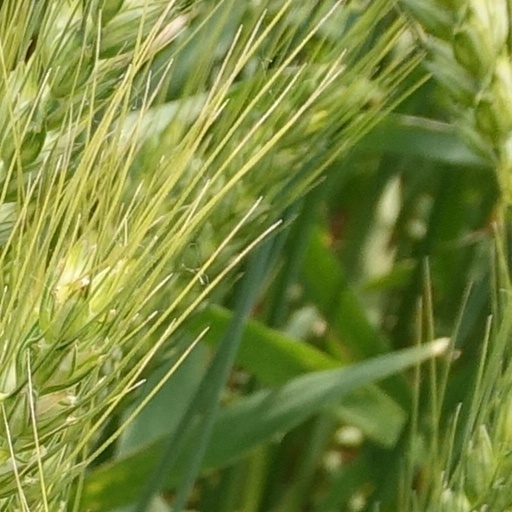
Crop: wheat